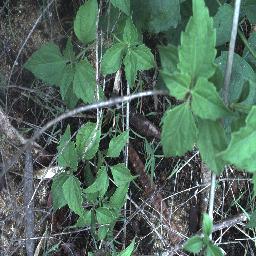
Label: siam_weed